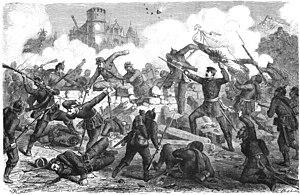
Cette page concerne l'année 1870 du calendrier grégorien.